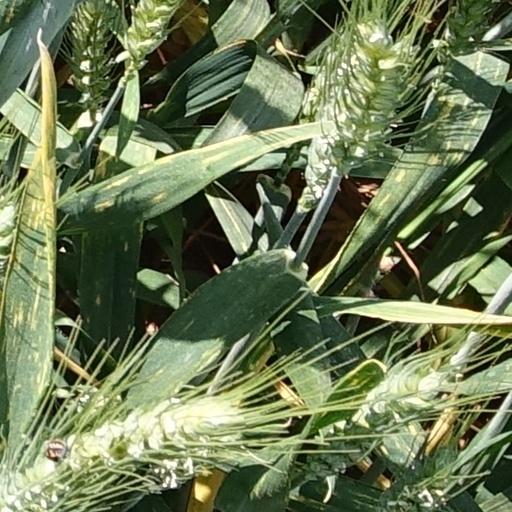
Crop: wheat